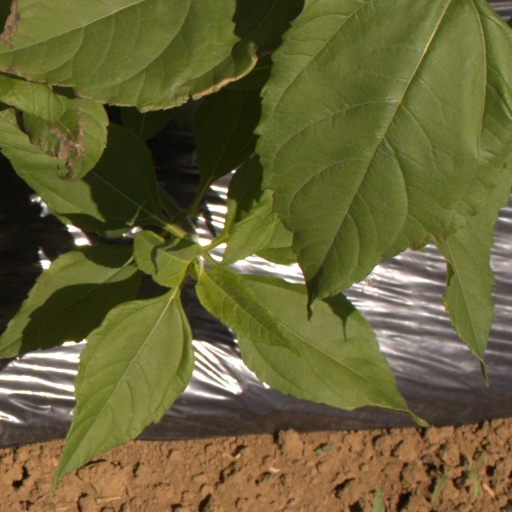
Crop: Jerusalem artichoke